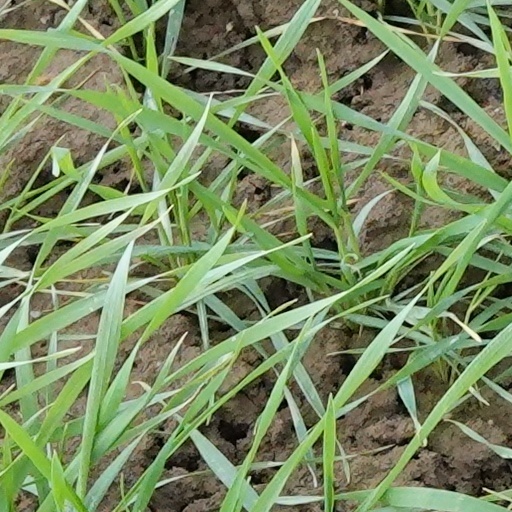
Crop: wheat